History of the Jews in Hungary

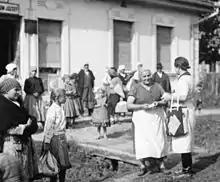
Local customers in front of a Jewish grocery in Berzence, around 1930.

Jews represented one-fourth of all university students and 43% percent at Budapest Technological University. In 1920, 60 percent of Hungarian doctors, 51 percent of lawyers, 39 percent of all privately employed engineers and chemists, 34 percent of editors and journalists, and 29 percent of musicians identified themselves as Jews by religion.